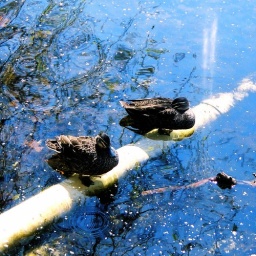
The lake water is crystal bule under the afternoon sun, two cute birds are preening their feathers...